Sergei Zubov

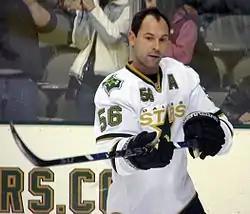
Zubov with the Dallas Stars in 2007

Although Zubov never again reached the scoring height of his 1993–94 season with the Rangers, due to a combination of Dallas's more defensive system and decreased scoring in general, he has earned all three of his trips to the All-Star game with the Stars. He never again reached an 80+ point total, but had 11 consecutive years of 40+ point seasons and 30+ assists.